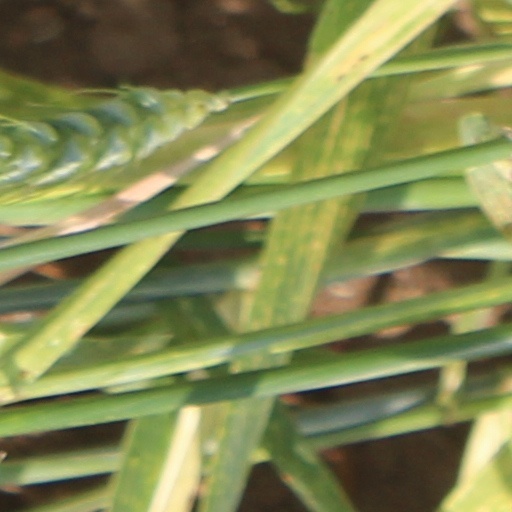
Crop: wheat